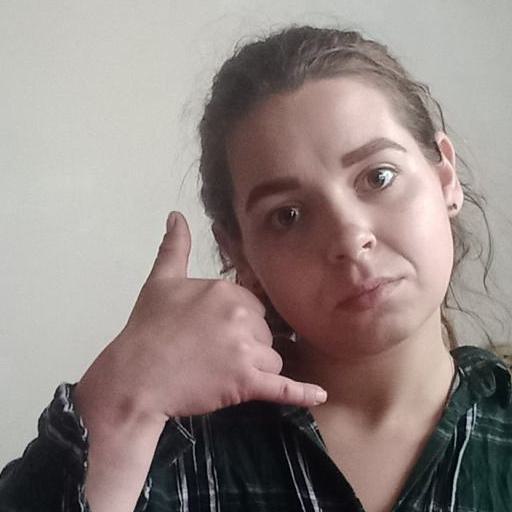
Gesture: call